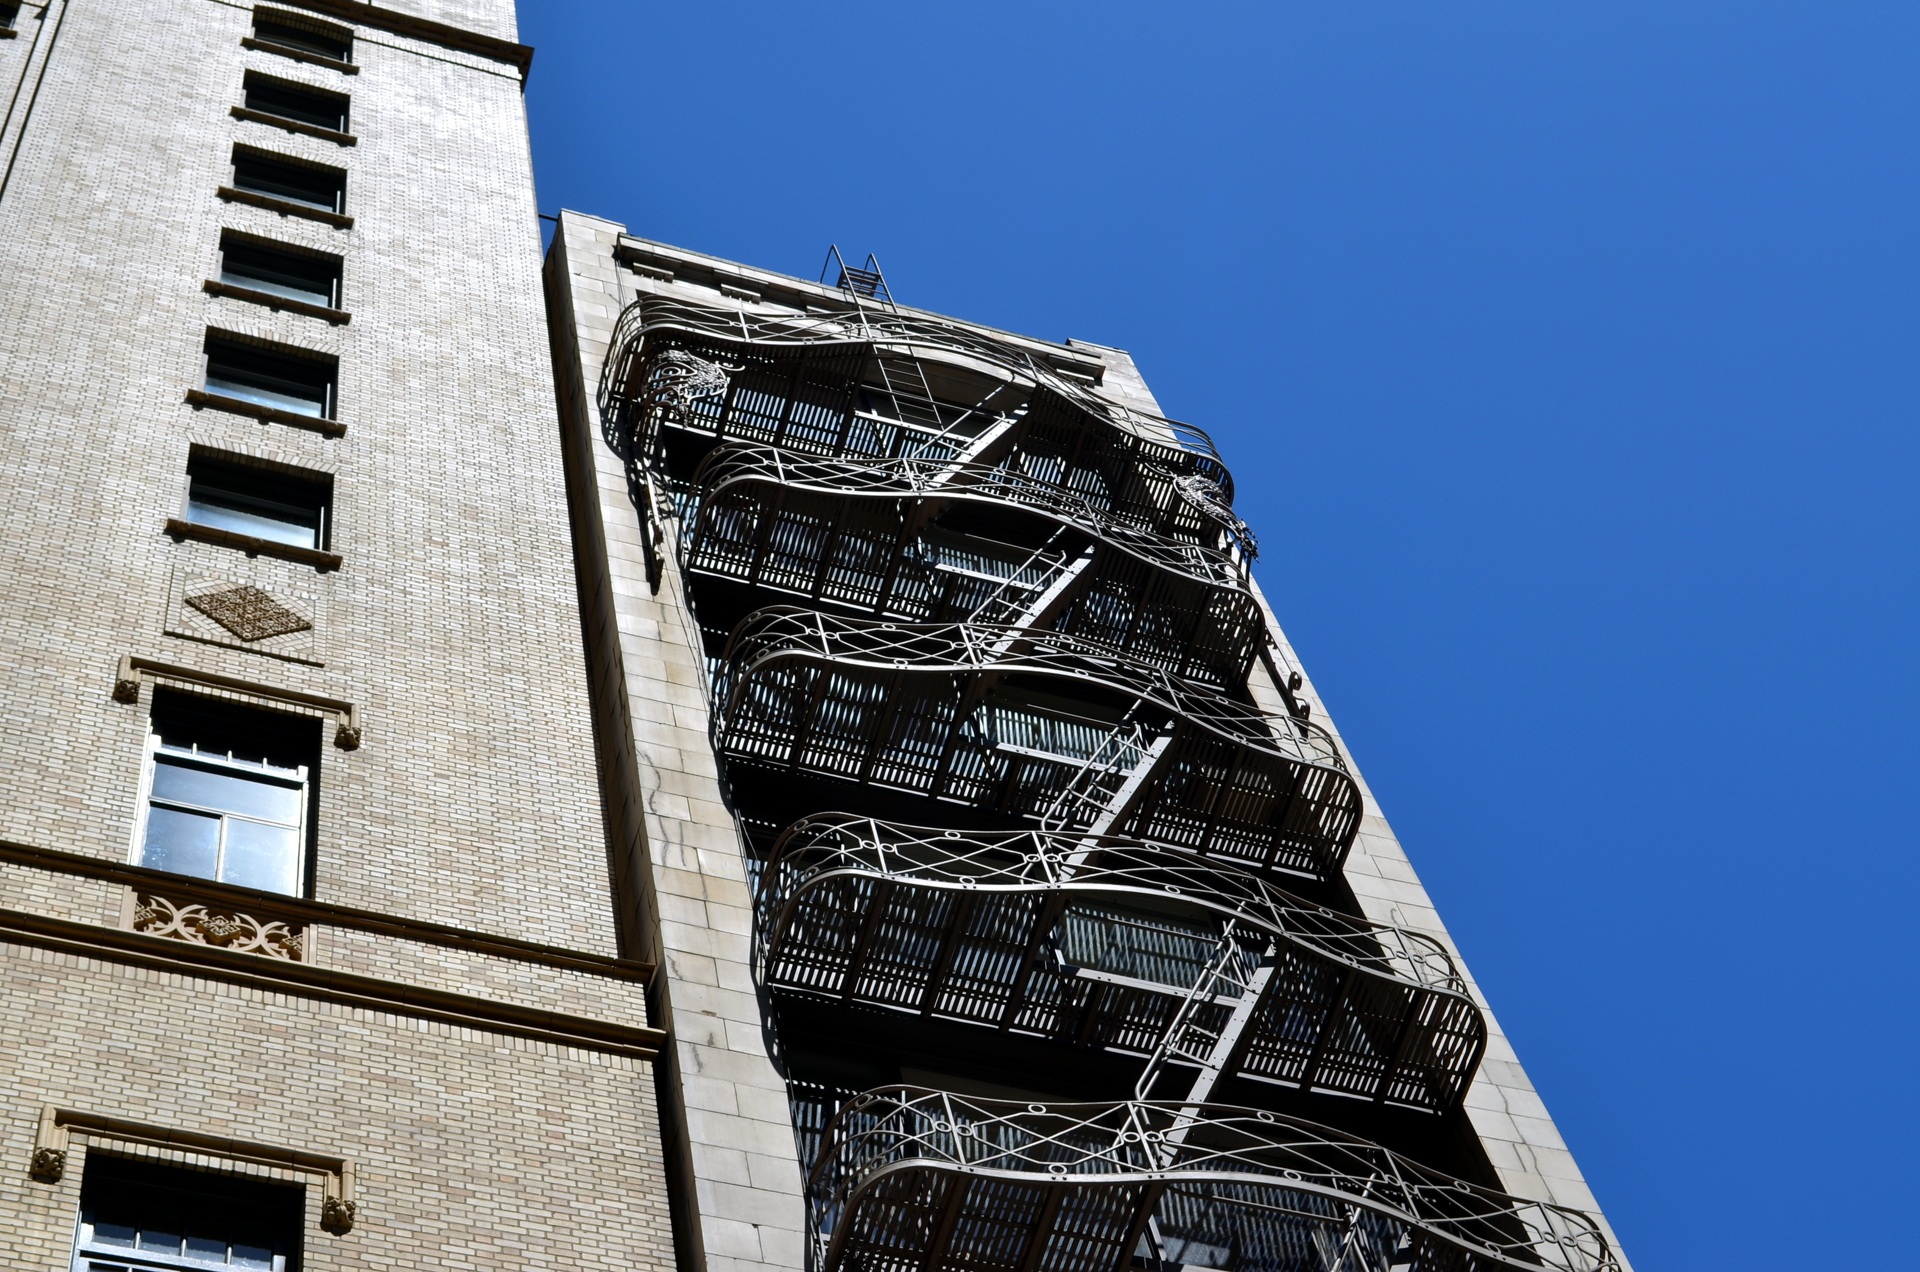
architecture, building, city, home, skyscraper, cityscape, downtown, steel, tower, metal, usa, landmark, facade, blue, tower block, fire escape, stairs, emergency, metropolis, gradually, glass window, urban area, escape route, head of rescue, emergency ladder, residential area